Huldrych Zwingli

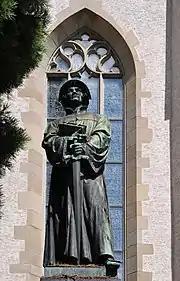
Statue of Zwingli in front of the "Wasserkirche" church in Zurich

On 8 April 1524, five cantons, Lucerne, Uri, Schwyz, Unterwalden, and Zug, formed an alliance, "die fünf Orte" (the Five States) to defend themselves from Zwingli's Reformation. They contacted the opponents of Martin Luther including John Eck, who had debated Luther in the Leipzig Disputation of 1519. Eck offered to dispute Zwingli and he accepted. However, they could not agree on the selection of the judging authority, the location of the debate, and the use of the Swiss Diet as a court. Because of the disagreements, Zwingli decided to boycott the disputation. On 19 May 1526, all the cantons sent delegates to Baden. Although Zurich's representatives were present, they did not participate in the sessions. Eck led the Catholic party while the reformers were represented by Johannes Oecolampadius of Basel, a theologian from Württemberg who had carried on an extensive and friendly correspondence with Zwingli. While the debate proceeded, Zwingli was kept informed of the proceedings and printed pamphlets giving his opinions. It was of little use as the Diet decided against Zwingli. He was to be banned and his writings were no longer to be distributed. Of the thirteen Confederation members, Glarus, Solothurn, Fribourg, and Appenzell as well as the Five States voted against Zwingli. Bern, Basel, Schaffhausen, and Zurich supported him.